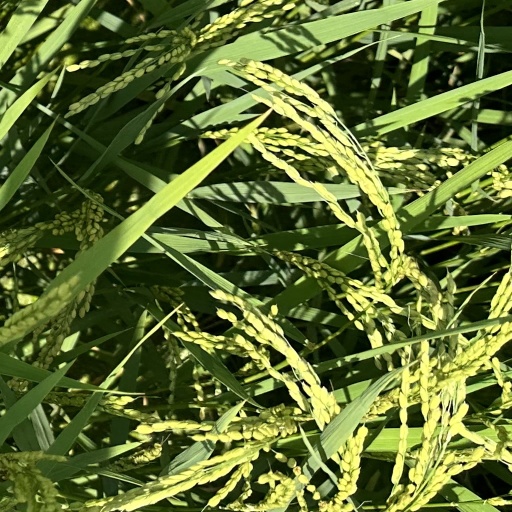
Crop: rice